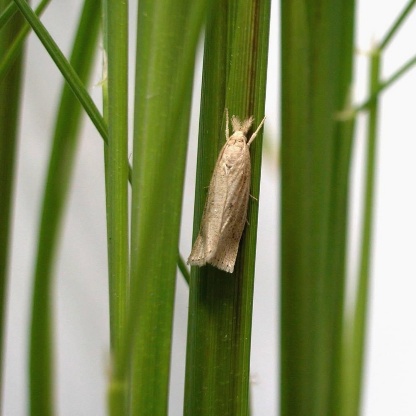
Nhãn: Sâu đục thân (Sọc nâu )( Chilo suppressalis )